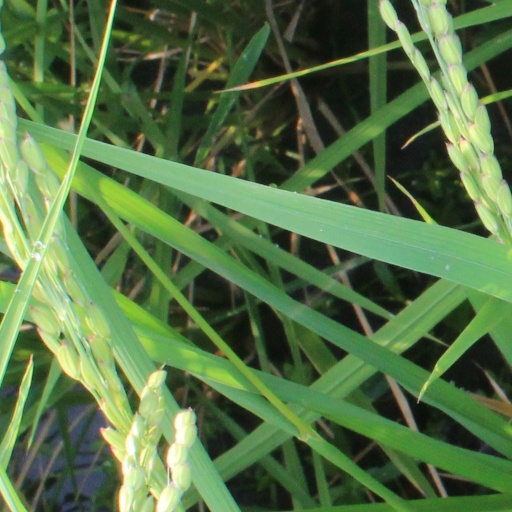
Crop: rice